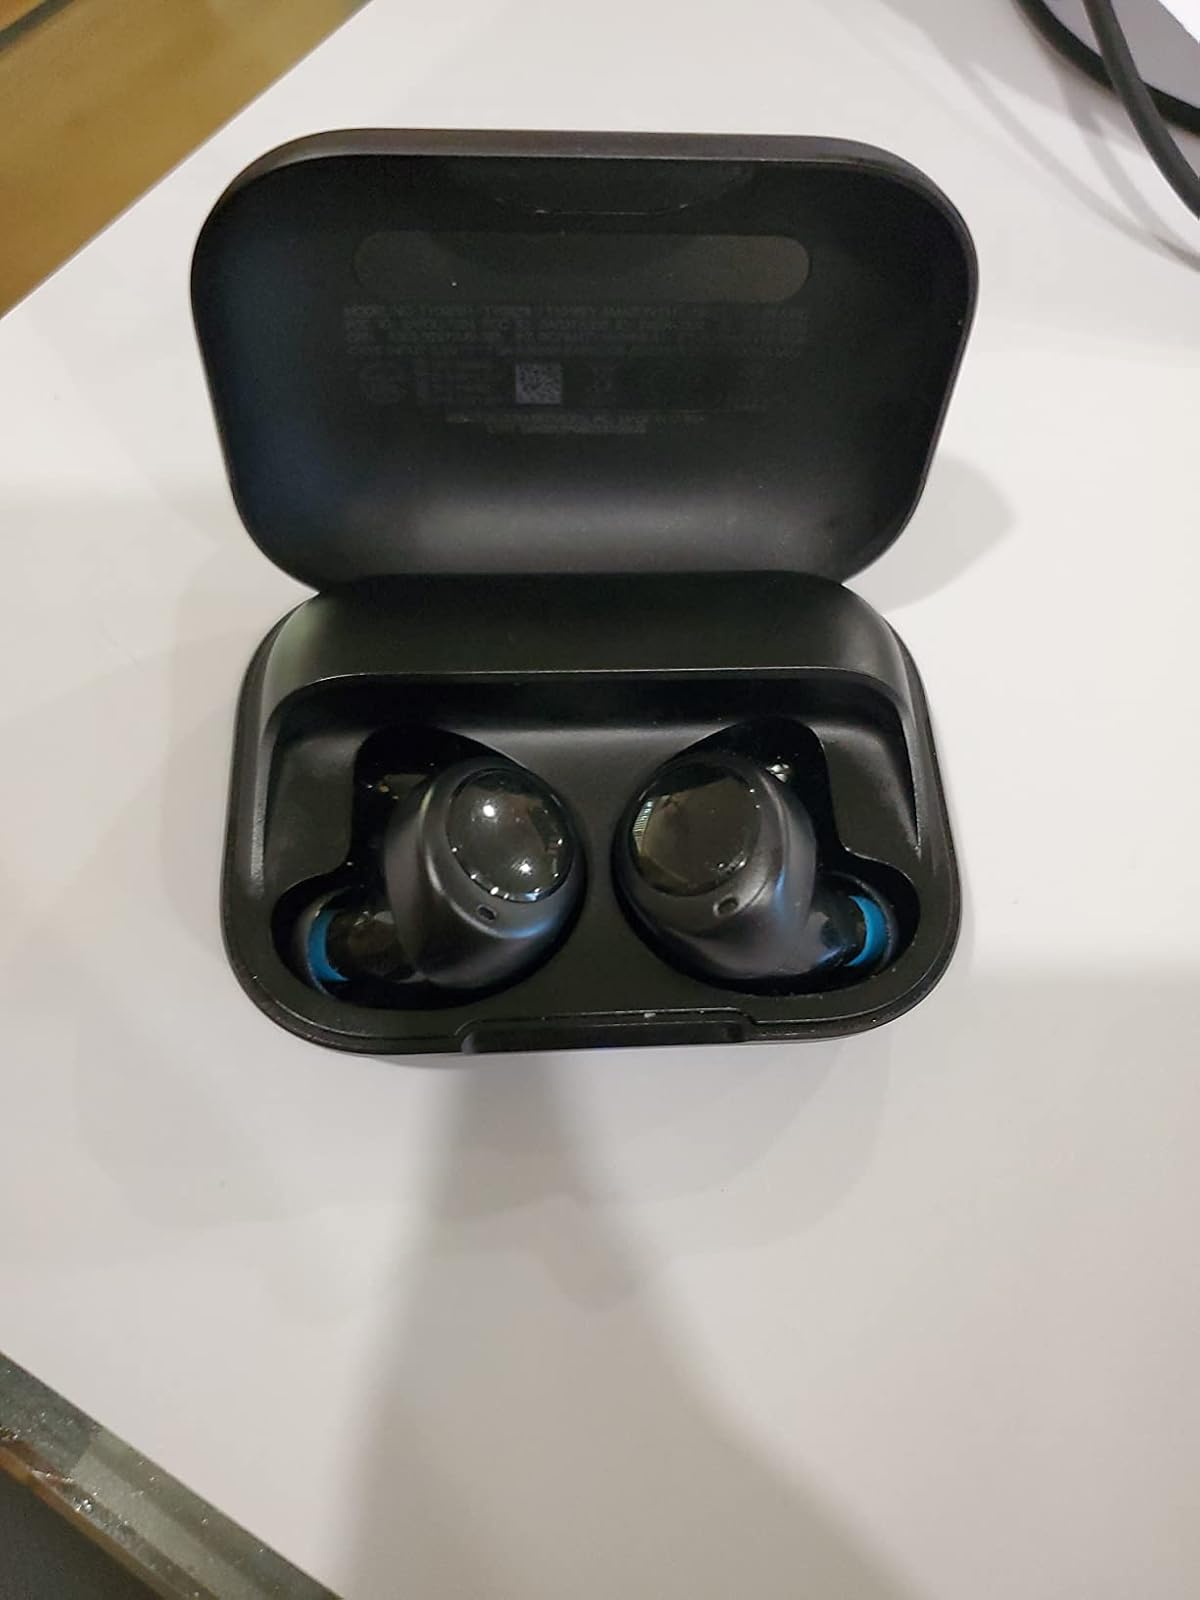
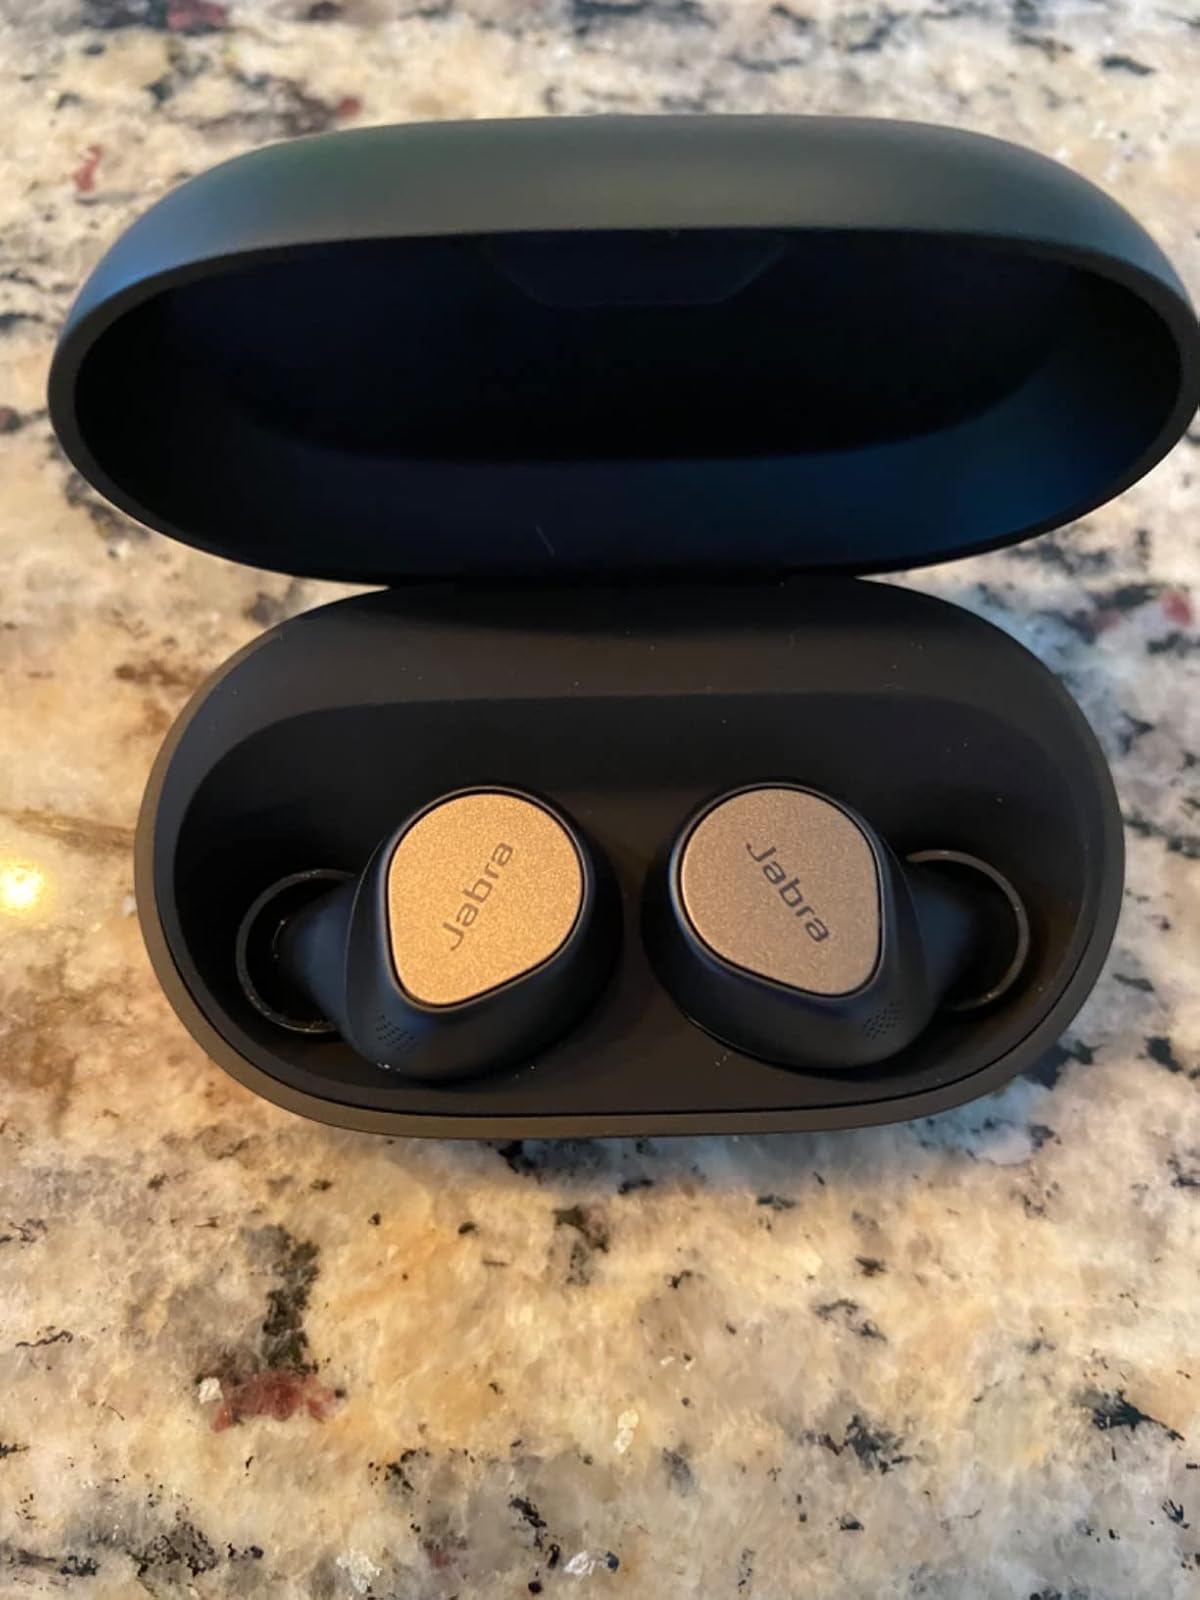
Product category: earbuds
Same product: no